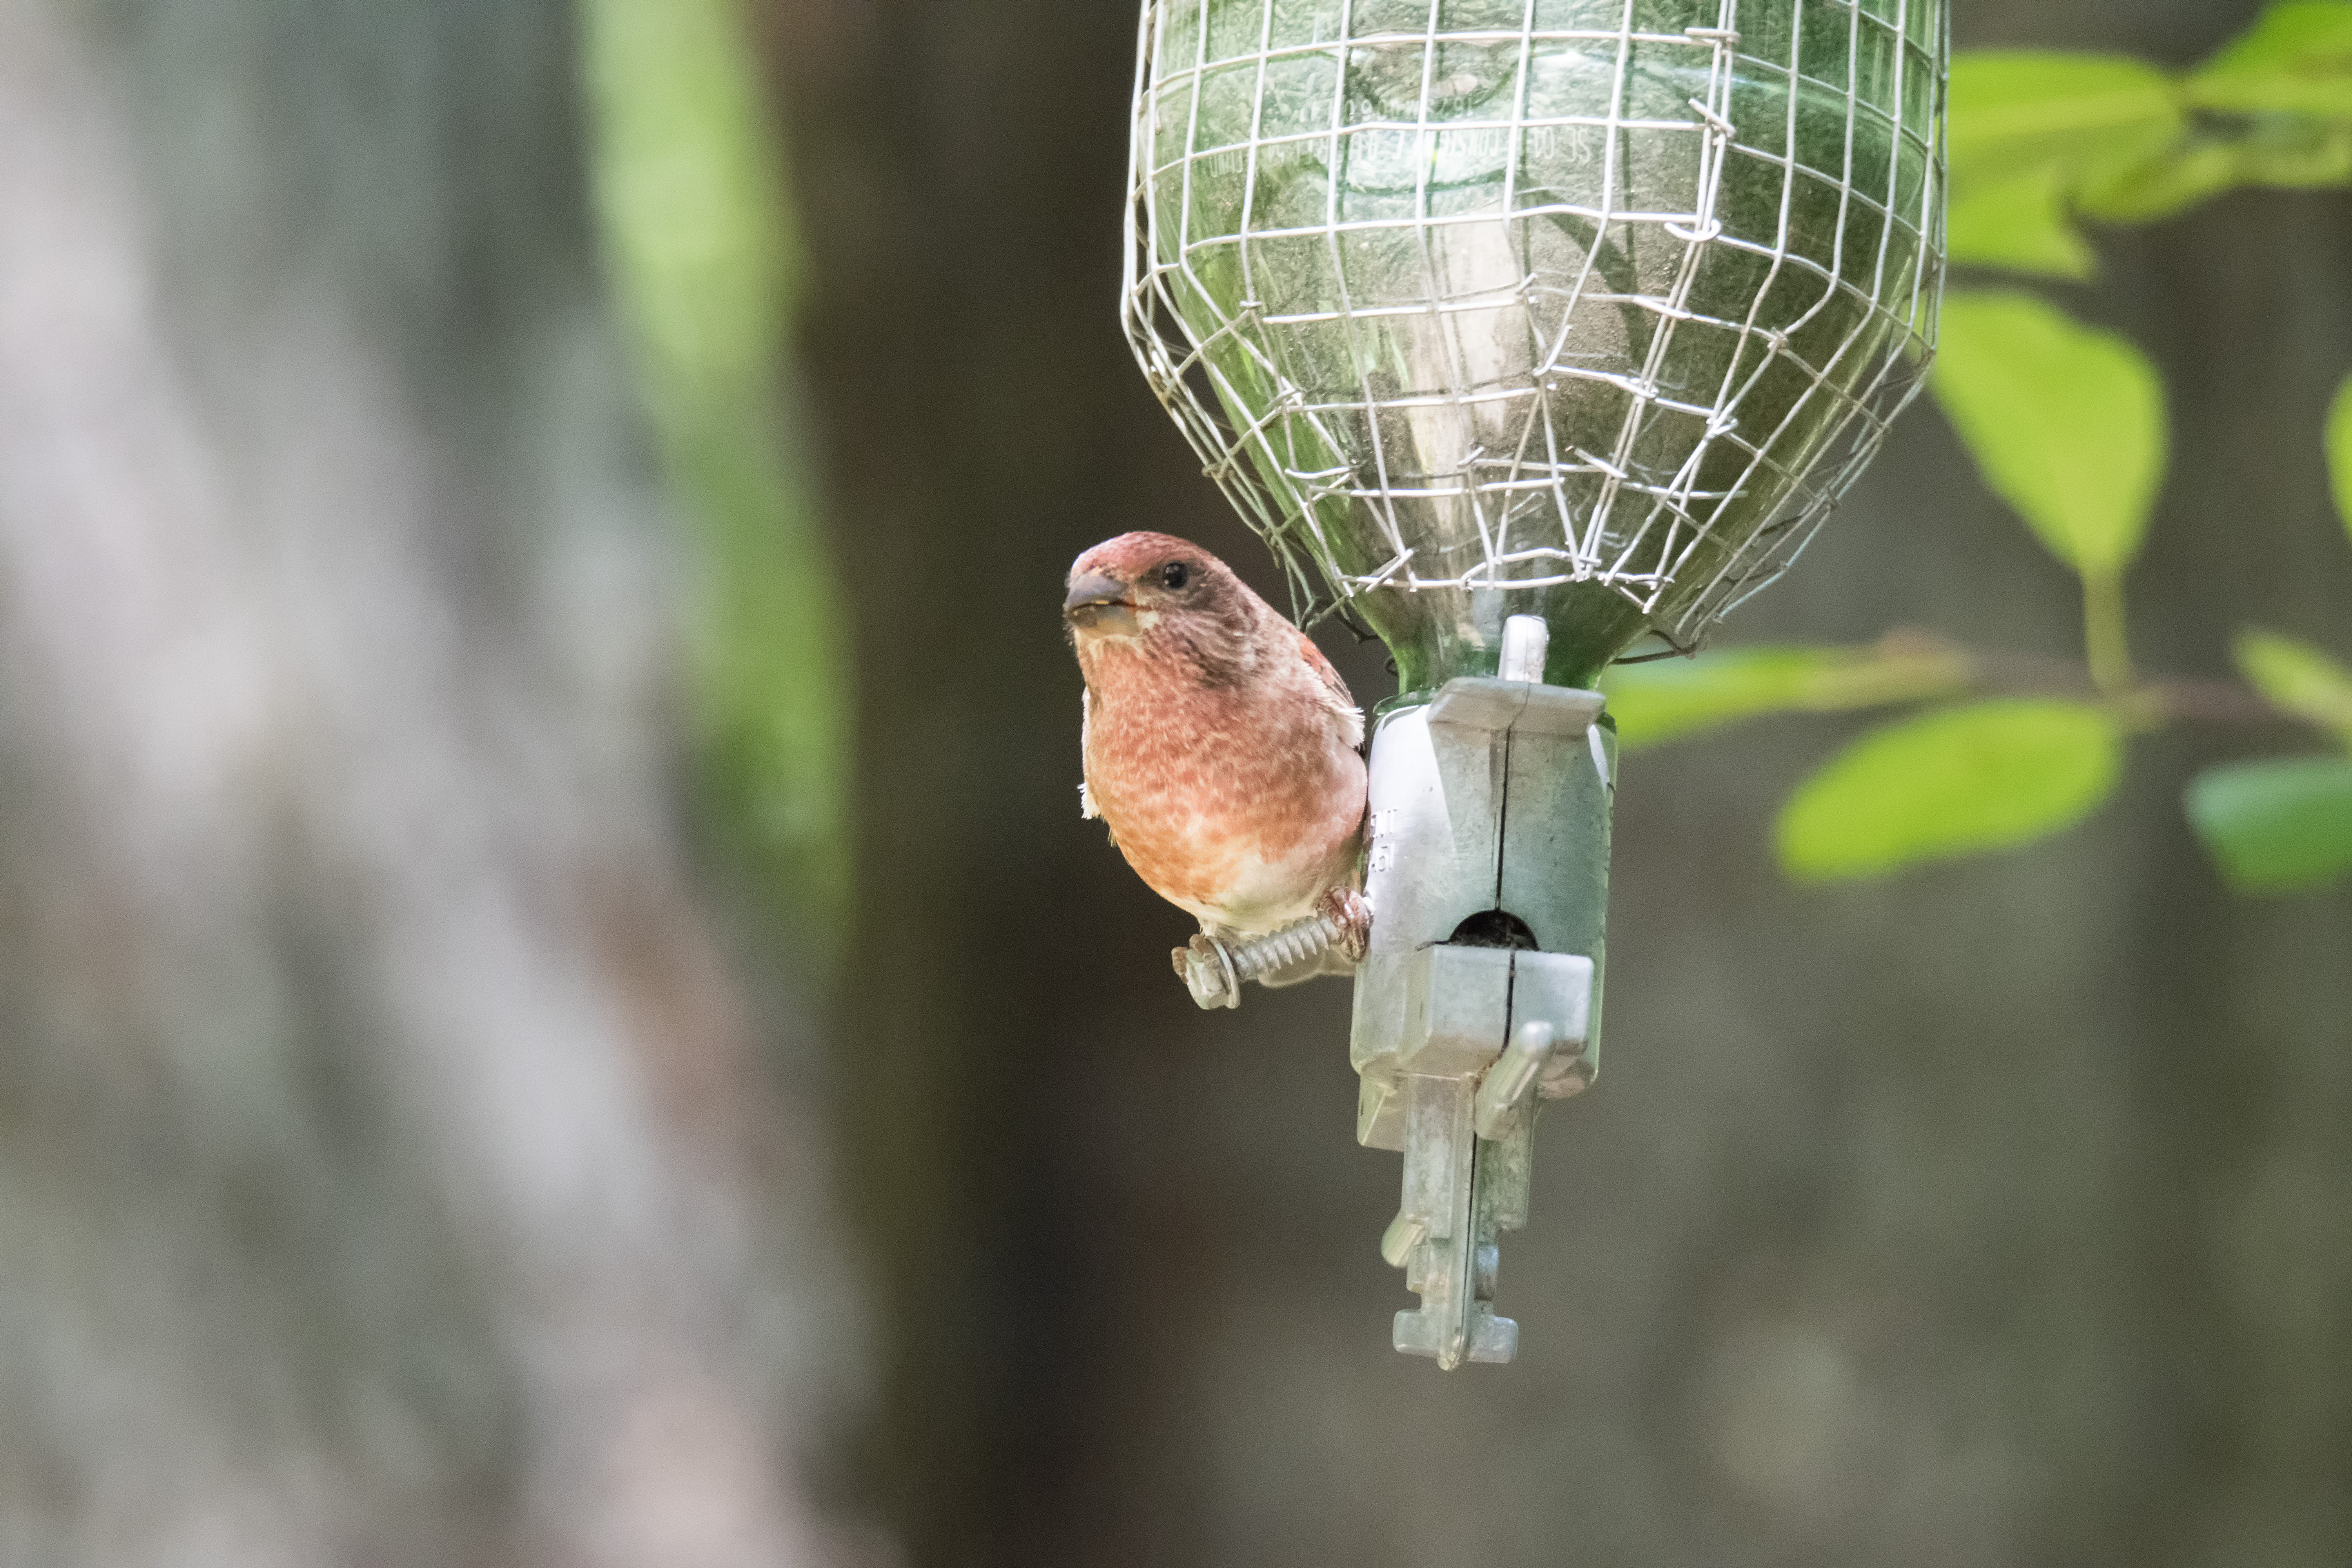
nature, branch, bird, leaf, flower, purple, wildlife, fauna, canada, vertebrate, quebec, finch, pourpre, sherbrooke, oiseau, roselin, macro photography, old world flycatcher, perching bird